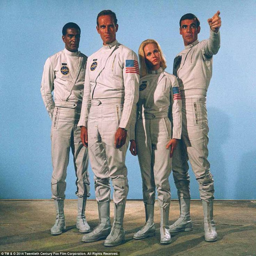
crew of the doomed liberty